History of Germany (1945–1990)

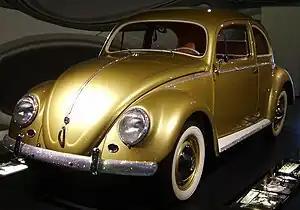
The Volkswagen Beetle was an icon of West German reconstruction.

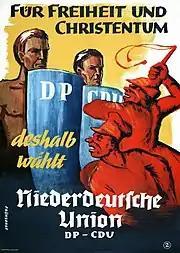
Anti-communist propaganda posters of the Christian Democratic Union of Germany, 1951

During the war, Germans seized food supplies from occupied countries and forced millions of foreigners to work on German farms and factories, in addition to food shipped from farms in eastern Germany. When this ended in 1945, the German rationing system (which stayed in place) had much lower supplies of food. The U.S. Army sent in large shipments of food to feed some 7.7 million prisoners of war—far more than they had expected—as well as the general population. For several years following the surrender, German nutritional levels were low. The Germans were not high on the priority list for international aid, which went to the victims of the Nazis. It was directed that all relief went to non-German displaced persons, liberated Allied POWs, and concentration camp inmates. During 1945 it was estimated that the average German civilian in the U.S. and UK occupation zones received 1200 kilocalories a day in official rations, not counting food they grew themselves or purchased on the large-scale black market. In early October 1945 the UK government privately acknowledged in a cabinet meeting that German civilian adult death rates had risen to 4 times the pre-war levels and death rates amongst the German children had risen by 10 times the pre-war levels. The German Red Cross was dissolved, and the International Red Cross and the few other allowed international relief agencies were kept from helping Germans through strict controls on supplies and on travel. The few agencies permitted to help Germans, such as the indigenous Caritasverband, were not allowed to use imported supplies. When the Vatican attempted to transmit food supplies from Chile to German infants, the U.S. State Department forbade it. The German food situation became worse during the very cold winter of 1946–1947 when German calorie intake ranged from 1,000–1,500 kilocalories per day, a situation made worse by severe lack of fuel for heating.